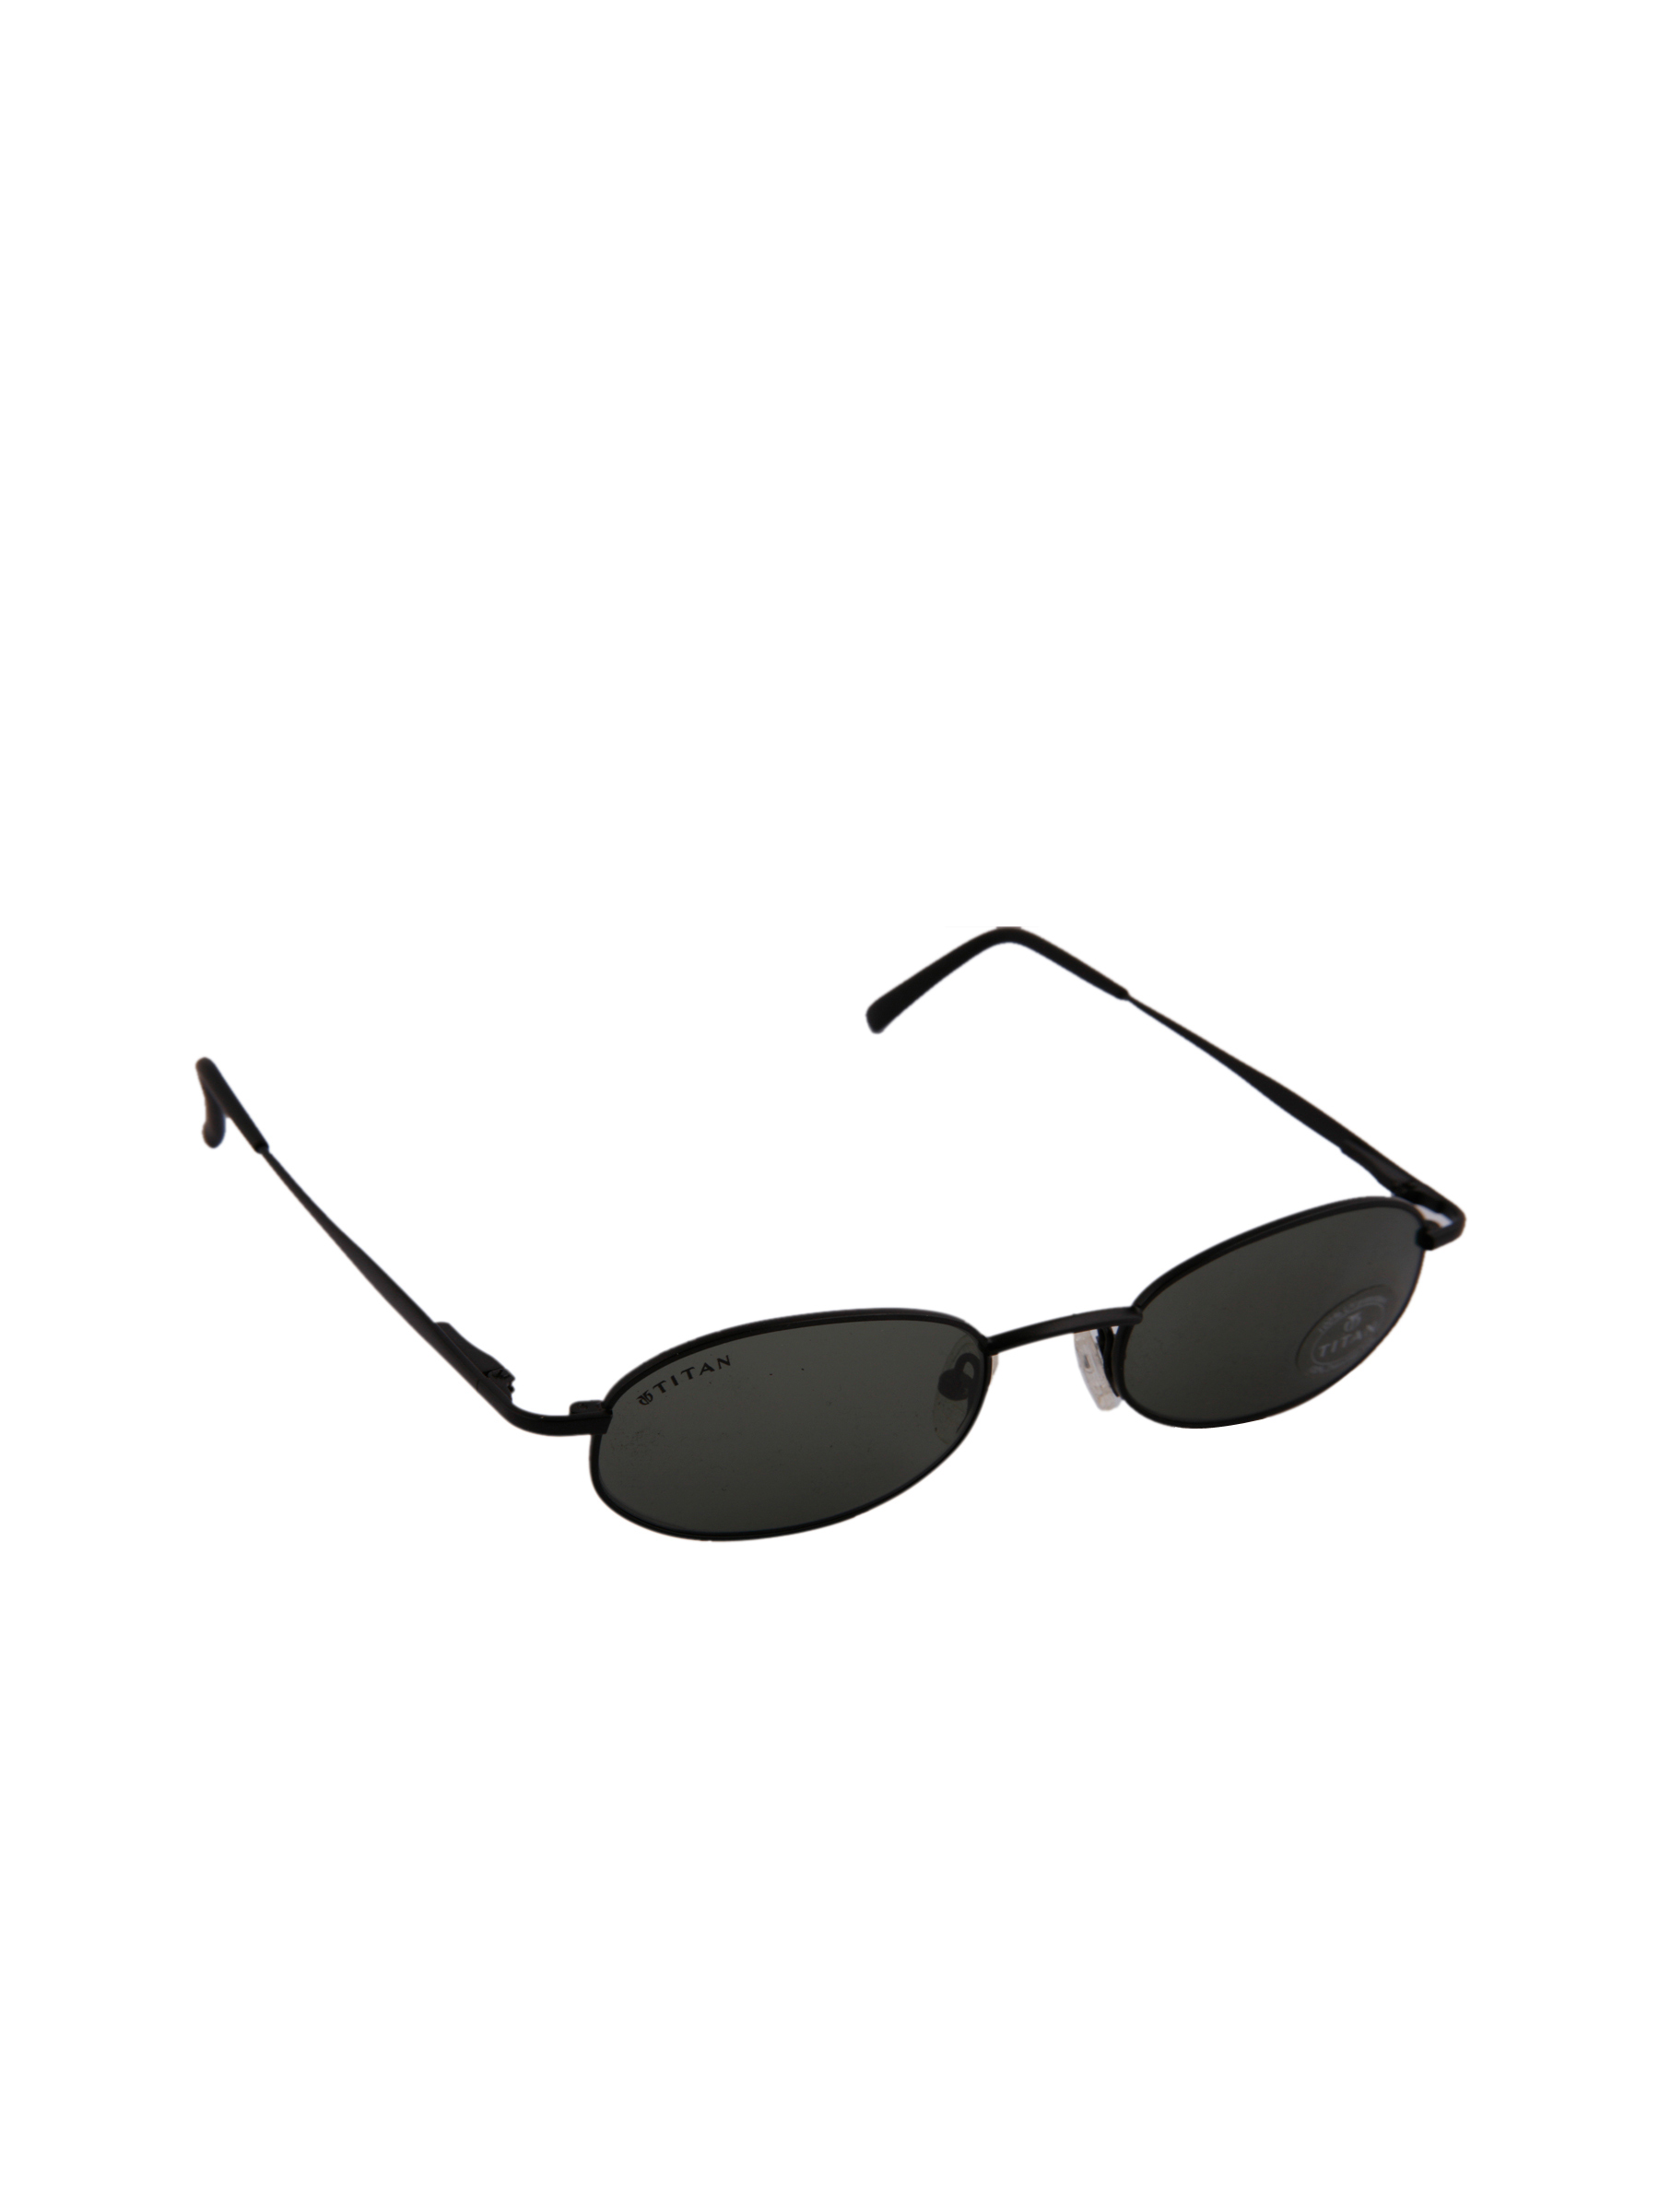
Fastrack Unisex Black Sunglasses
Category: Accessories / Eyewear / Sunglasses
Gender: Unisex
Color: Black
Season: Winter 2016
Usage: Casual